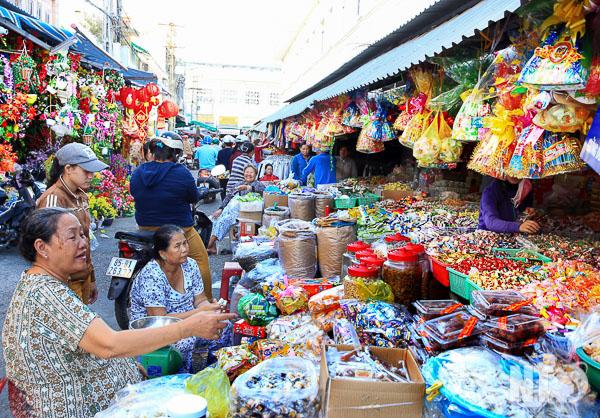
ở bên trong khu chợ có nhiều quầy hàng với nhiều mặt hàng khác nhau